Leyland Tiger (front-engined)

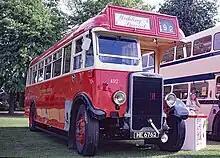
Yorkshire Traction 492 Leyland Tiger TS7 on display at Hillsborough

The next thoroughly new type was the TS6 from January 1933; this had all the improvements afforded to the contemporary TD3 Titan, including the neater front radiator and bonnet assembly, but the same wheelbase and overall-length as the TS1. For operators requiring 30 ft long single–decks a TS6D or TS6T Tiger was made available from 1934, the TS6D was 6x4 and the TS6T 6x2 with only the leading axle in the rear bogie powered. The TS7 and TS8 (and three-axled variants) were similarly derived from the TD4 and TD5 Titans, adopting their features. The suffix c (e.g., TS8c) indicated a torque-converter transmission. The TS9 and TS10 Tigers were never released for sale but the TS11 was equivalent to the TD7 Titan although very few were built, most during World War II. During that war, the SMT group of bus companies in Scotland, converted many of their two and three-axle Tigers to Titan specification and fitted double-deck 55-seat bodies to them.